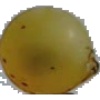
Label: white_grape